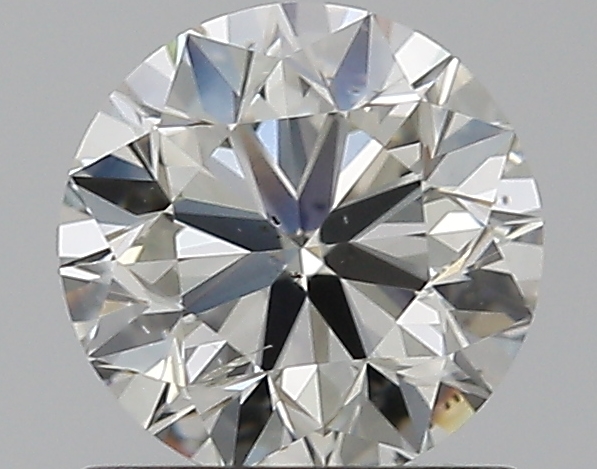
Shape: round
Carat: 0.91
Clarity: SI1
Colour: J
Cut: VG
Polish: EX
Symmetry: EX
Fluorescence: N
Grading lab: GIA
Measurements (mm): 6.02 x 6.05 x 3.87